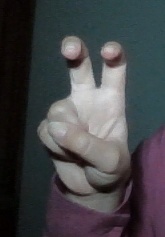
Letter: toot